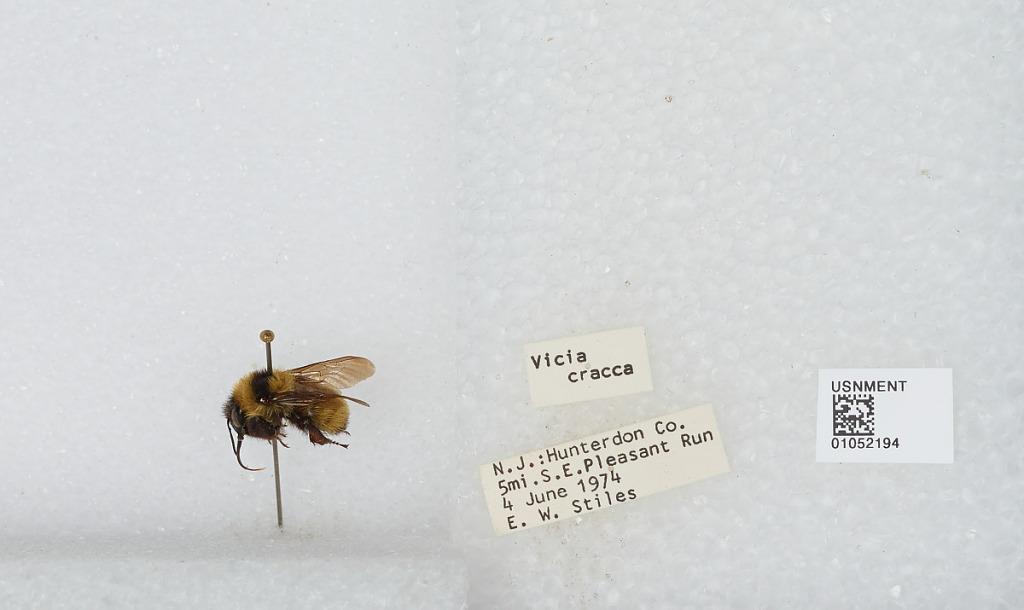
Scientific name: Bombus sp.
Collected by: E. Stiles
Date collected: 1974-6-4
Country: United States
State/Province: New Jersey
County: Hunterdon
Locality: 5 miles Southeast of Pleasant Run
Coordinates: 40.5481, -74.775